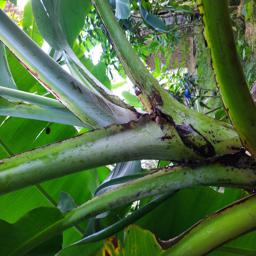
Label: JAHAJI STEM